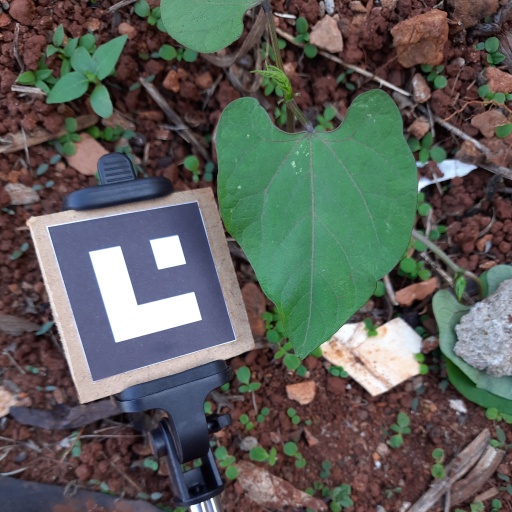
Observations: wavy surface, no eating holes, under shade